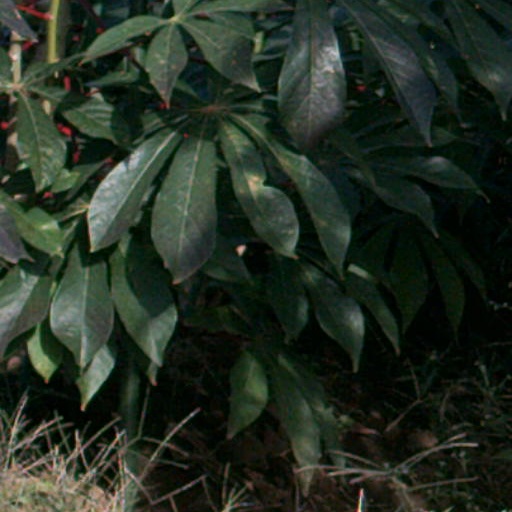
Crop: cassava